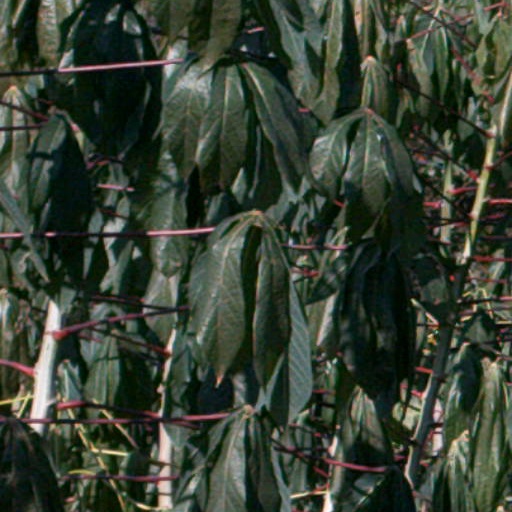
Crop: cassava